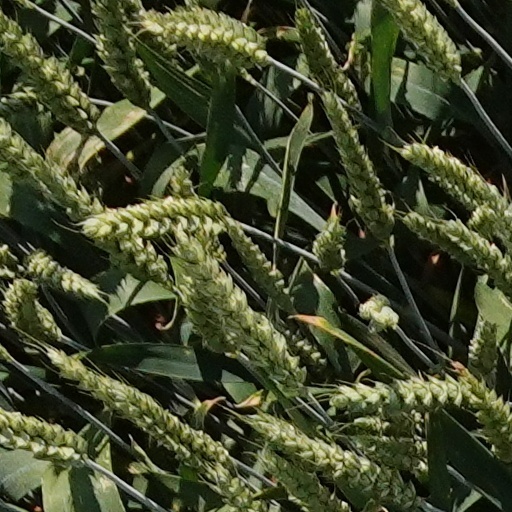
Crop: wheat